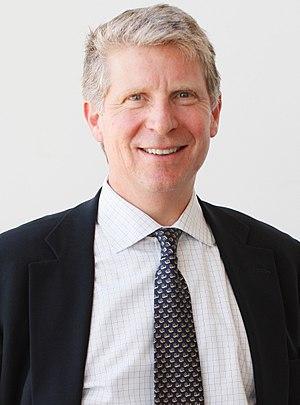
Cyrus Roberts Vance, Jr., né le 14 juin 1954 à Manhattan, est un avocat et procureur américain. Il est actuellement procureur du comté de New York.